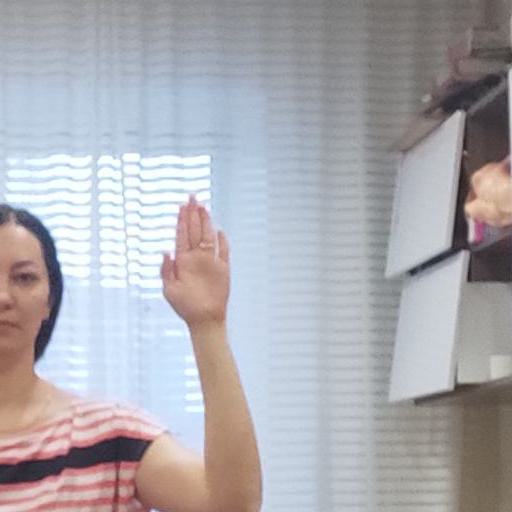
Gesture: stop